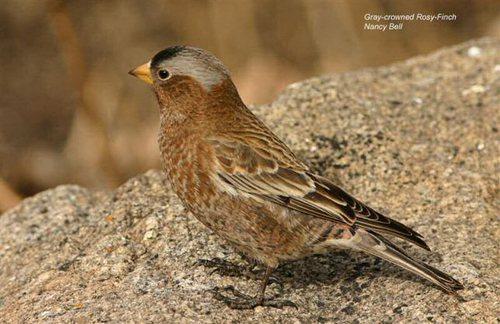
A photo of a gray crowned rosy finch